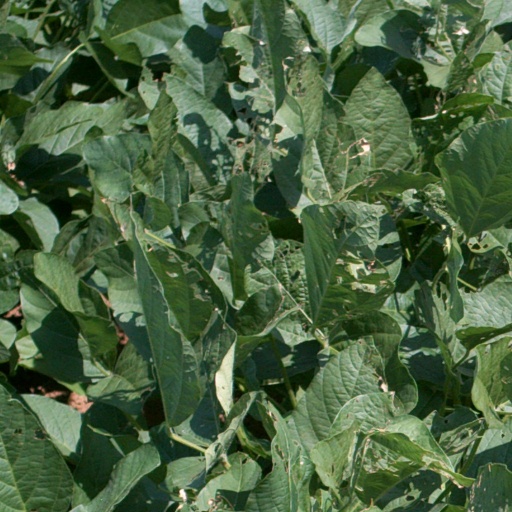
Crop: soybean